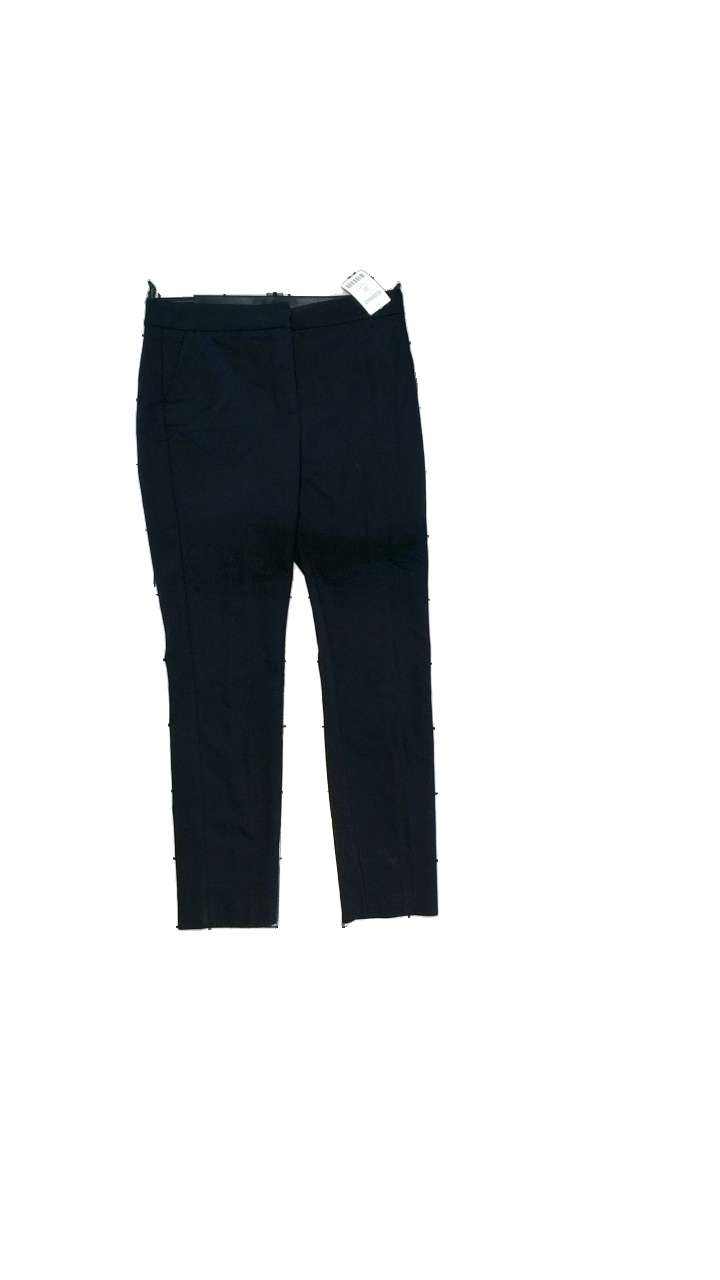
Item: Trousers (Ladies)
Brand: Zara
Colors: Blue, Black
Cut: Regular, Tight
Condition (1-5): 5
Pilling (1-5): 4
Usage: Reuse
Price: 100-150